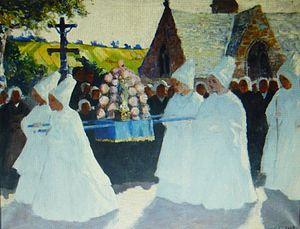
Charles Cottet
Landudec [lɑ̃dydɛk] est une commune du département du Finistère, dans la région Bretagne, en France. Landudec fait partie de l'entité de tradition dite pays Bigouden.
Charles Cottet, né au Puy-en-Velay le 12 juillet 1863, et mort à Paris le 20 septembre 1925, est un peintre et graveur français.